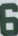
Number: 6